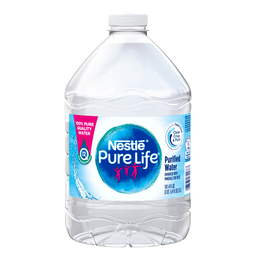
Label: plastic